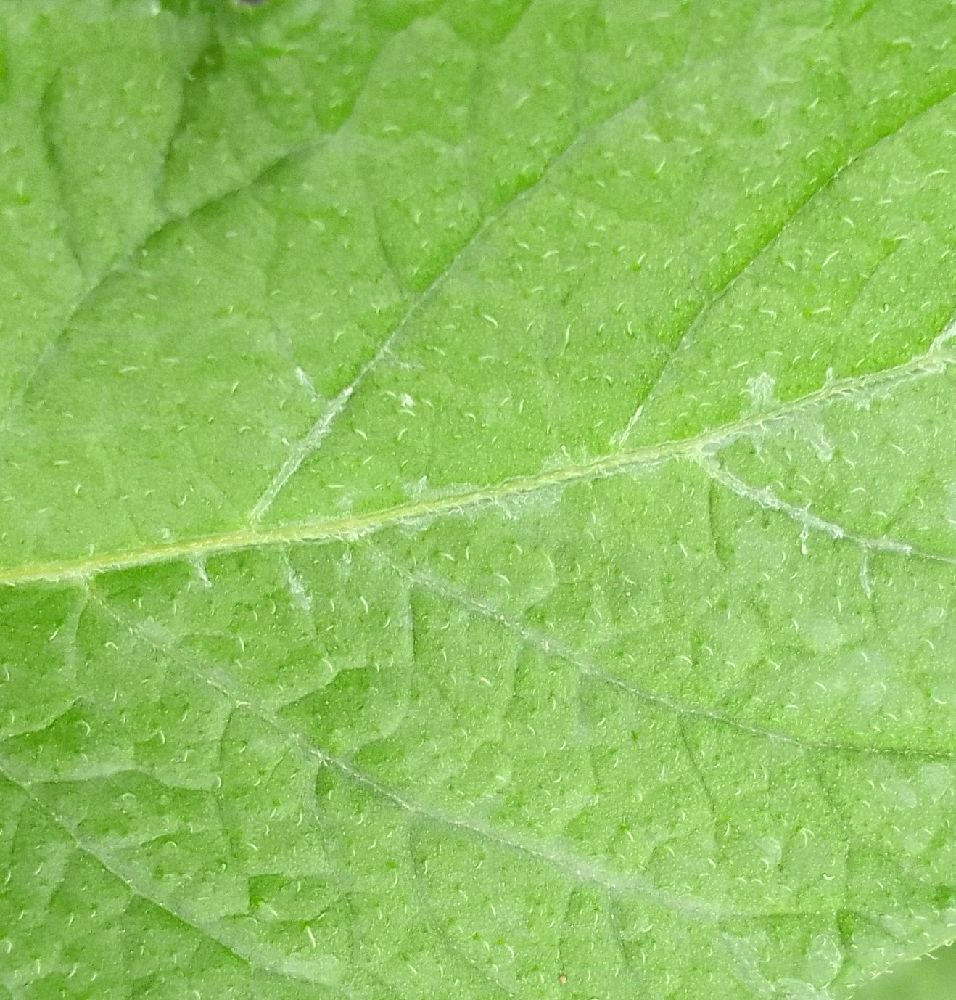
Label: Healthy